Rila

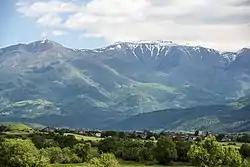
A view to Rila

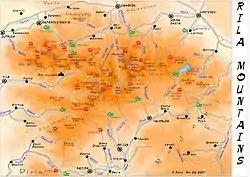
A map of Rila

Rila is a mountain range in south-western Bulgaria, part of the Rila–Rhodope Massif. It is situated between five valleys – Dupnitsa Valley to the north-west, Samokov Valley to the north, Kostenets–Dolna Banya Valley to the north-east, Razlog Valley to the south and Blagoevgrad Valley to the south-west. Five saddles link Rila to the surrounding mountain ranges – Klisura Saddle (1,025 m) with Verila to the north-west, Borovets Saddle (1,305 m) with Sredna Gora to the north, Yundola (1,375 m) and Avramovo Saddles (1,295 m) with the Rhodope Mountains to the south-east and Predel Saddle (1,140 m) with Pirin to the south. Within these limits Rila spans an area of 2,629 km and has an average elevation of 1,487 m. The high elevation zone over 1,600 m forms about 50% of the total territory. There are over 140 main peaks above 2,000 m.